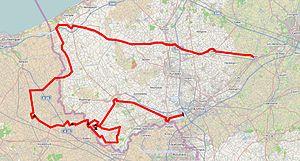
Carte du Gand-Wevelgem 2014.
La 76ᵉ édition de Gand-Wevelgem a eu lieu le 30 mars 2014. Il s'agit de la 7ᵉ épreuve de l'UCI World Tour 2014.
Gand-Wevelgem, officiellement Gent-Wevelgem in Flanders Fields, est une course cycliste d'un jour qui se déroule fin mars en Flandre en Belgique, le dernier dimanche avant le Tour des Flandres.